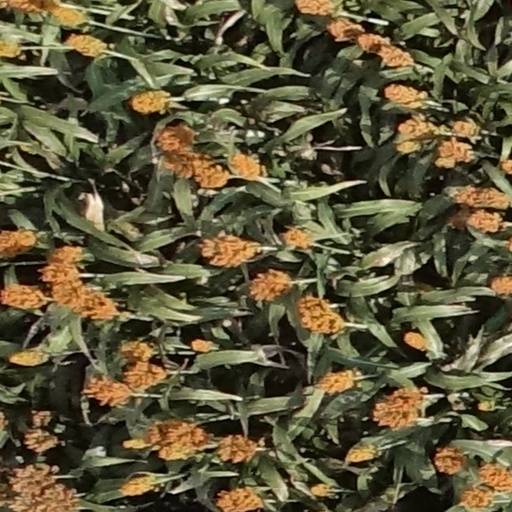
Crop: sorghum